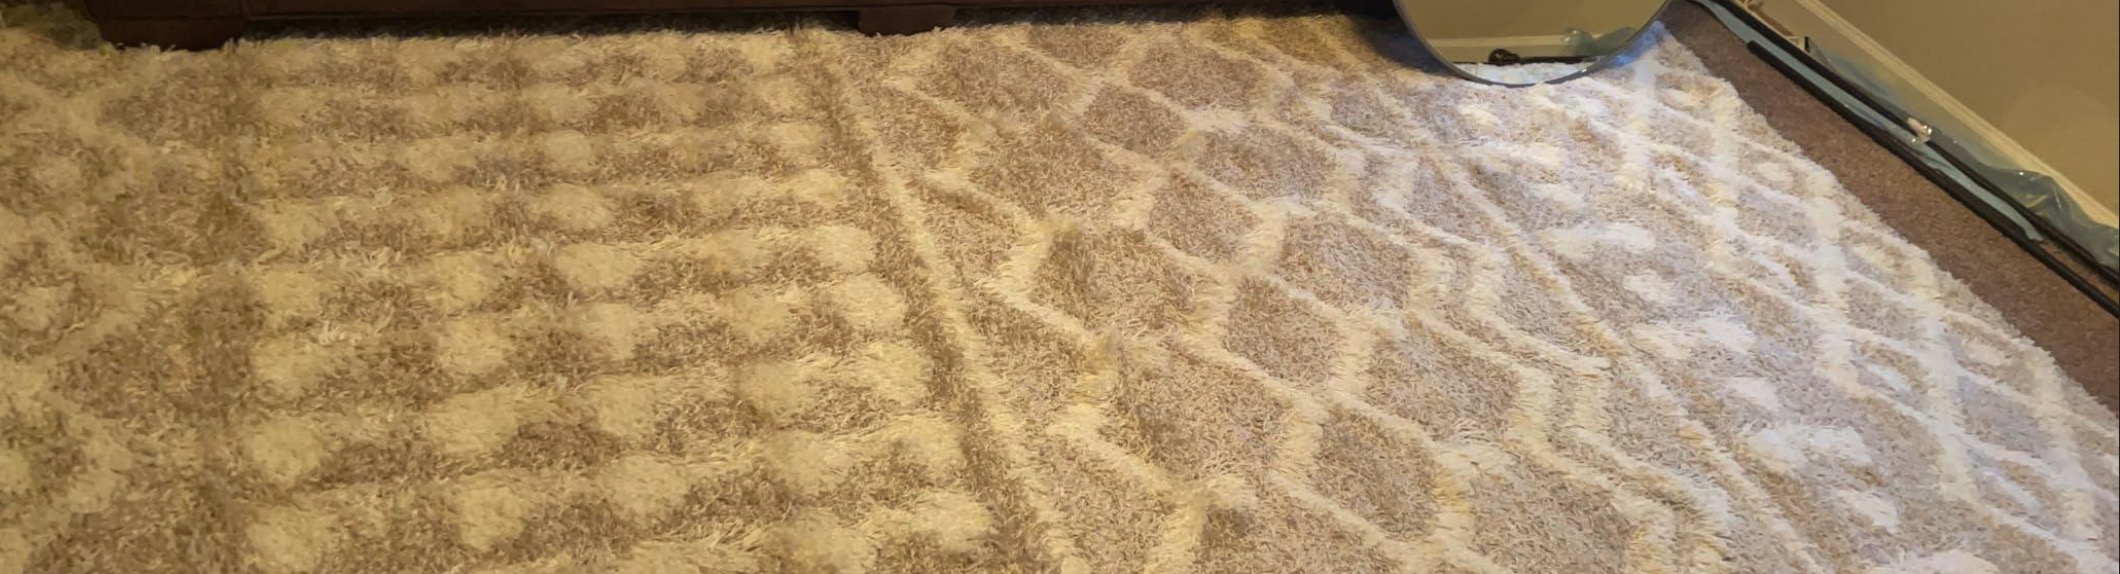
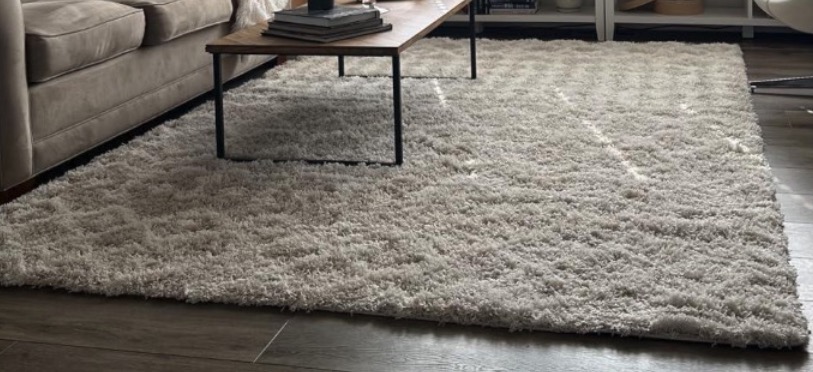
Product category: misc
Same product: yes